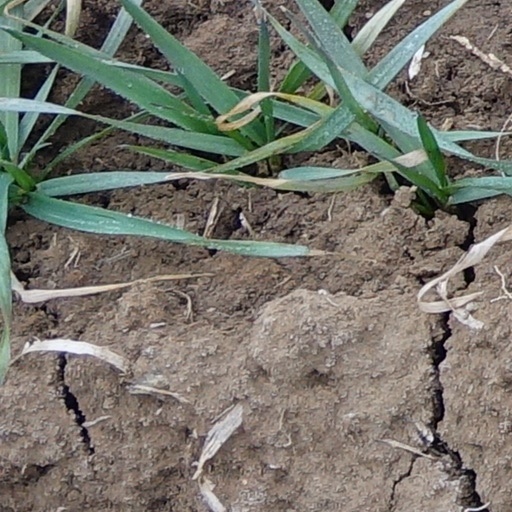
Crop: wheat